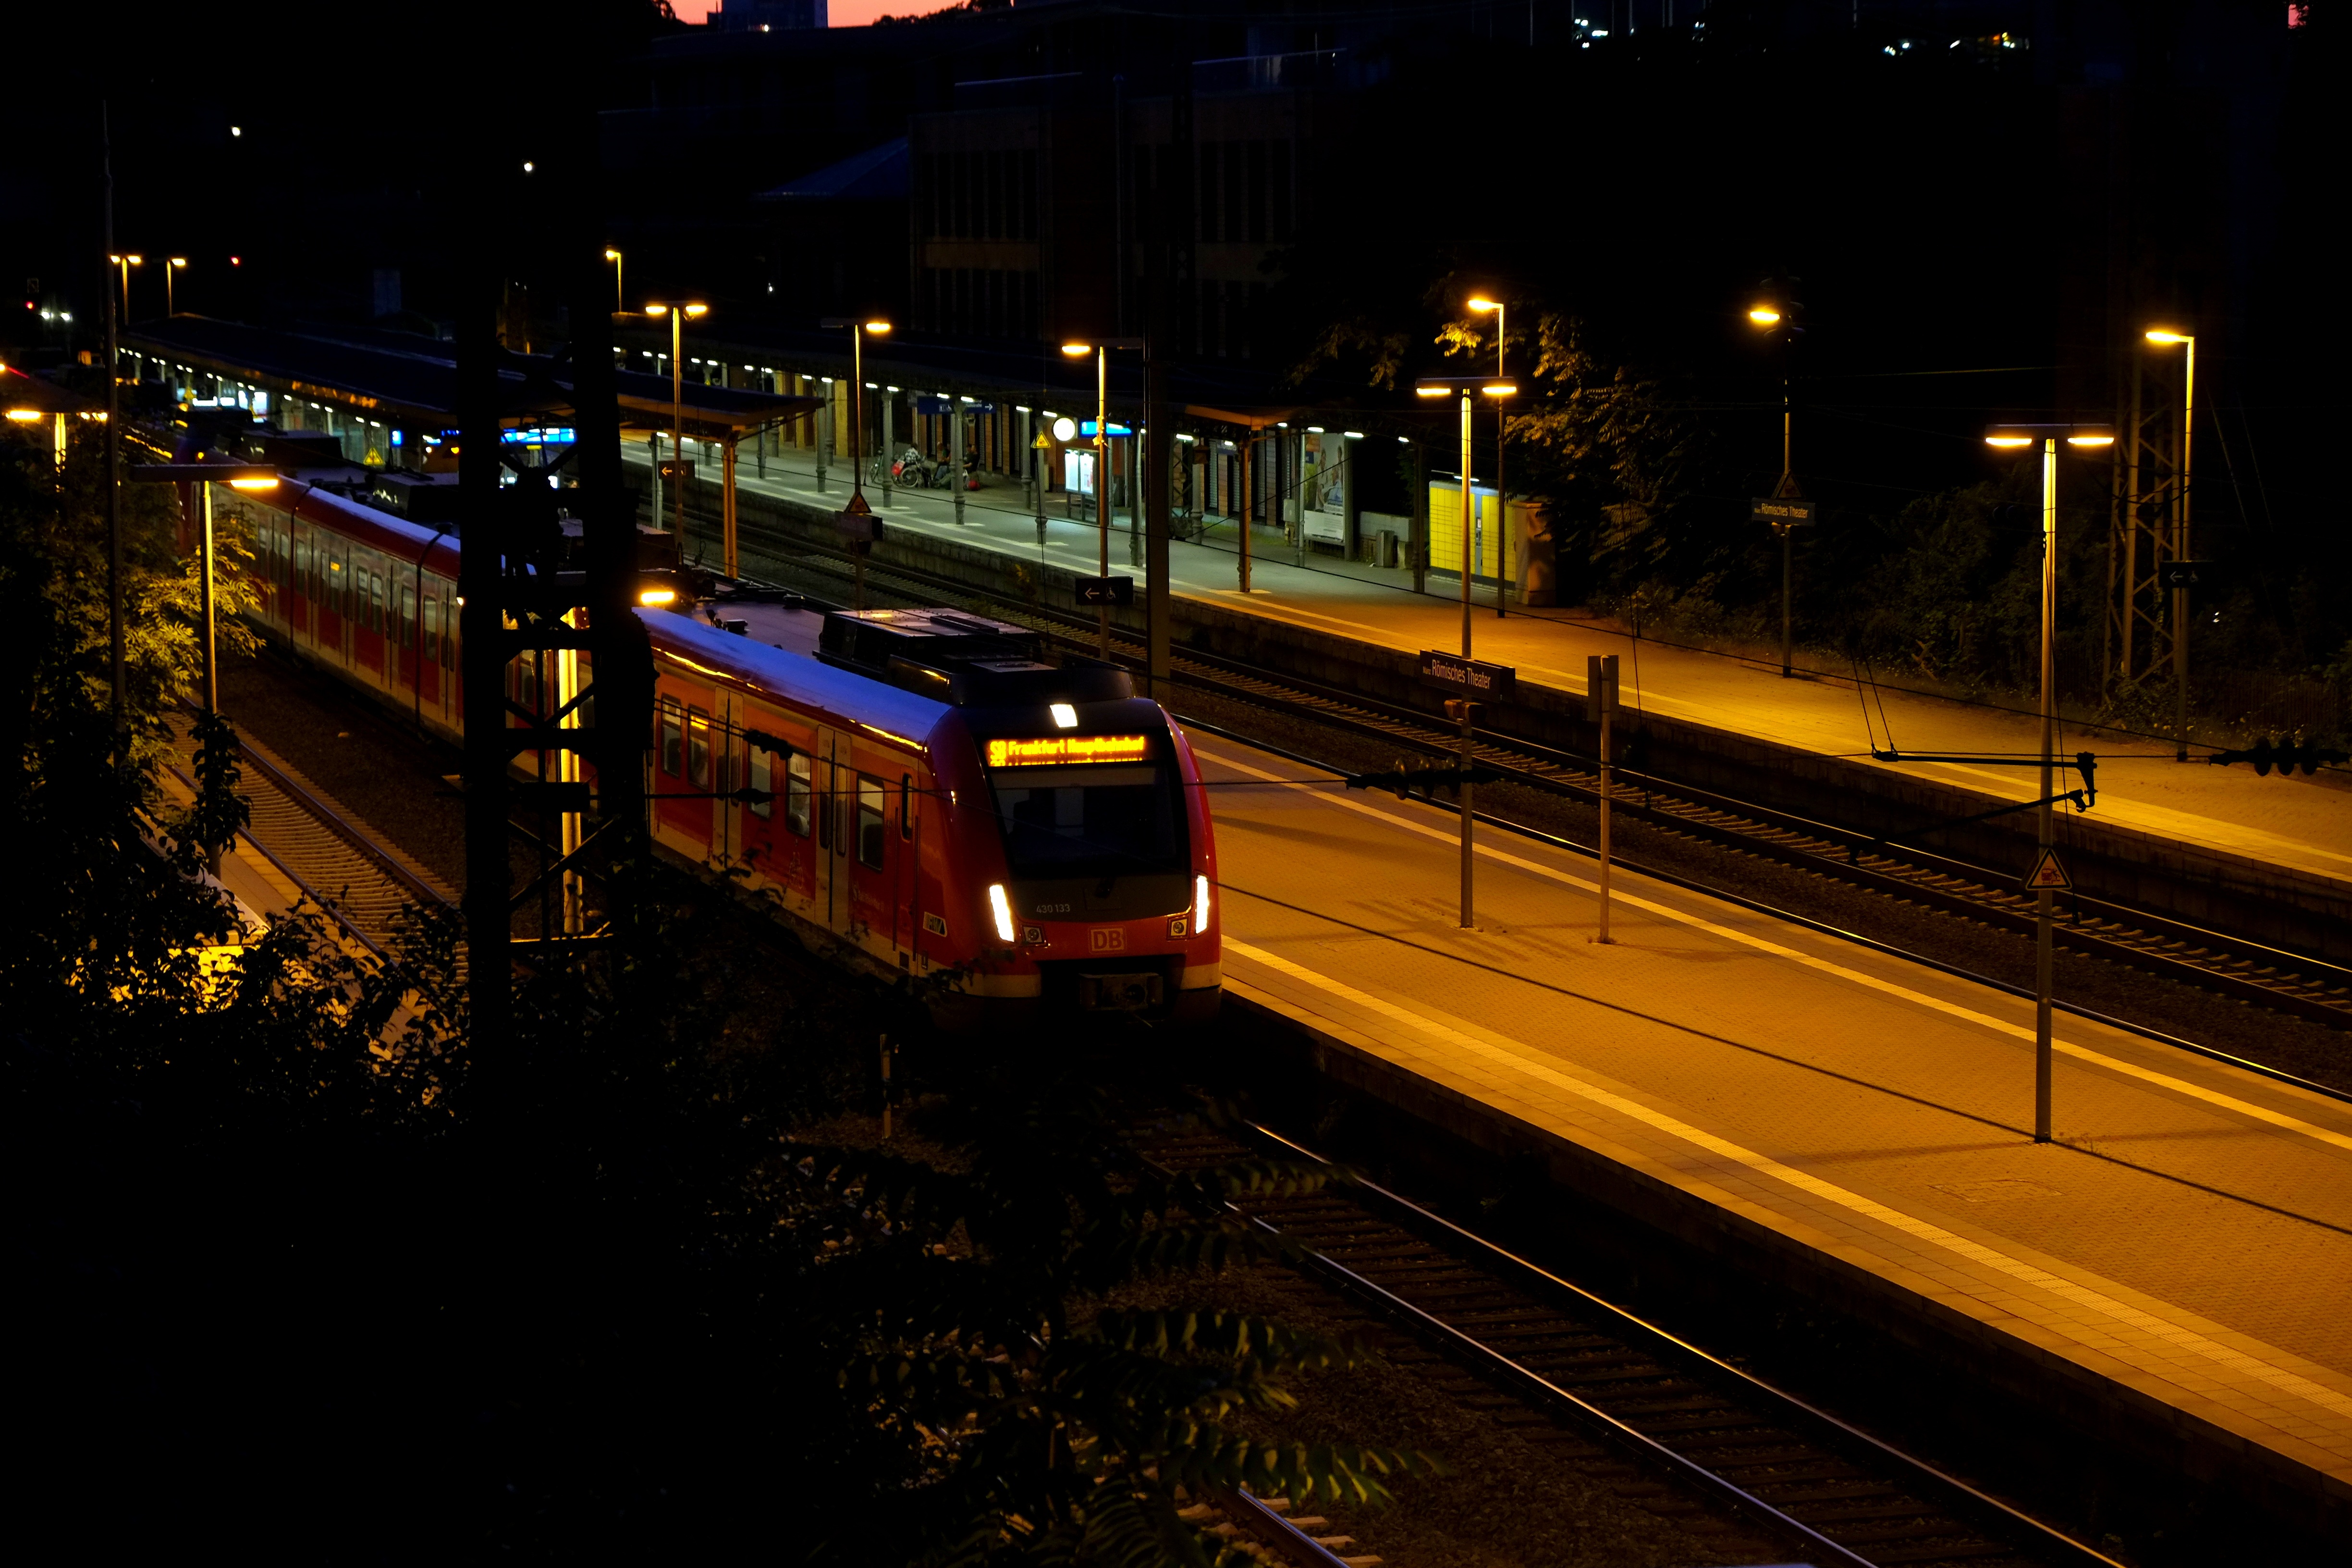
light, track, railway, traffic, night, train, transport, evening, vehicle, platform, darkness, lighting, public transport, lamps, wait, railroad track, railway station, mirroring, gleise, electric locomotive, rail traffic, s bahn, catenary, means of rail transport, rail tickets, moving walkway, neon lighting, metropolitan area